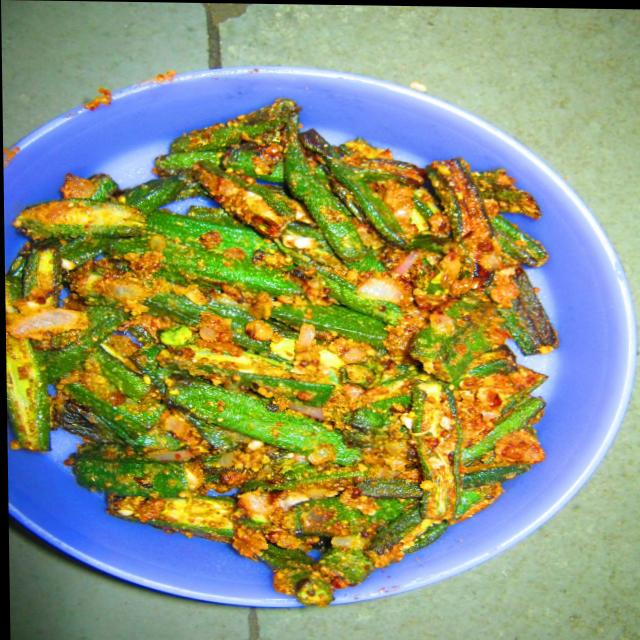
Dish: bhindi_masala